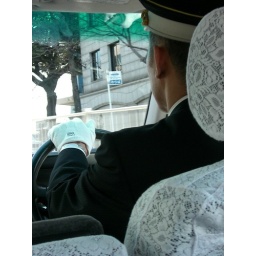
japanese cab seats are covered in lace and the drivers wear white gloves (step it up, PPA)